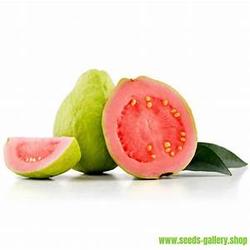
Label: Guava